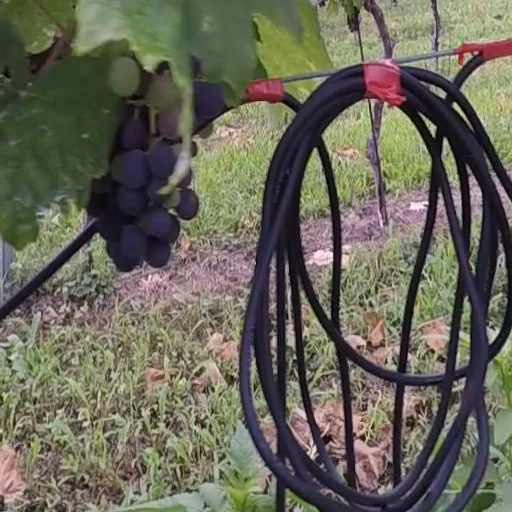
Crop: grape